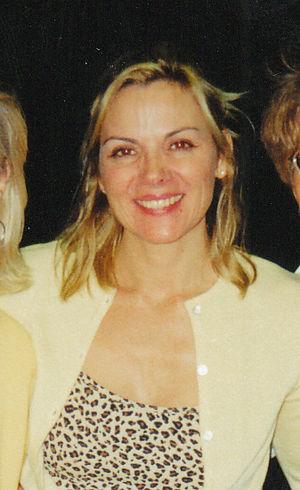
Kim Cattrall, de son vrai nom Kim Victoria Cattrall, est une actrice britannico-canadienne née le 21 août 1956 à Liverpool, en Angleterre, au.